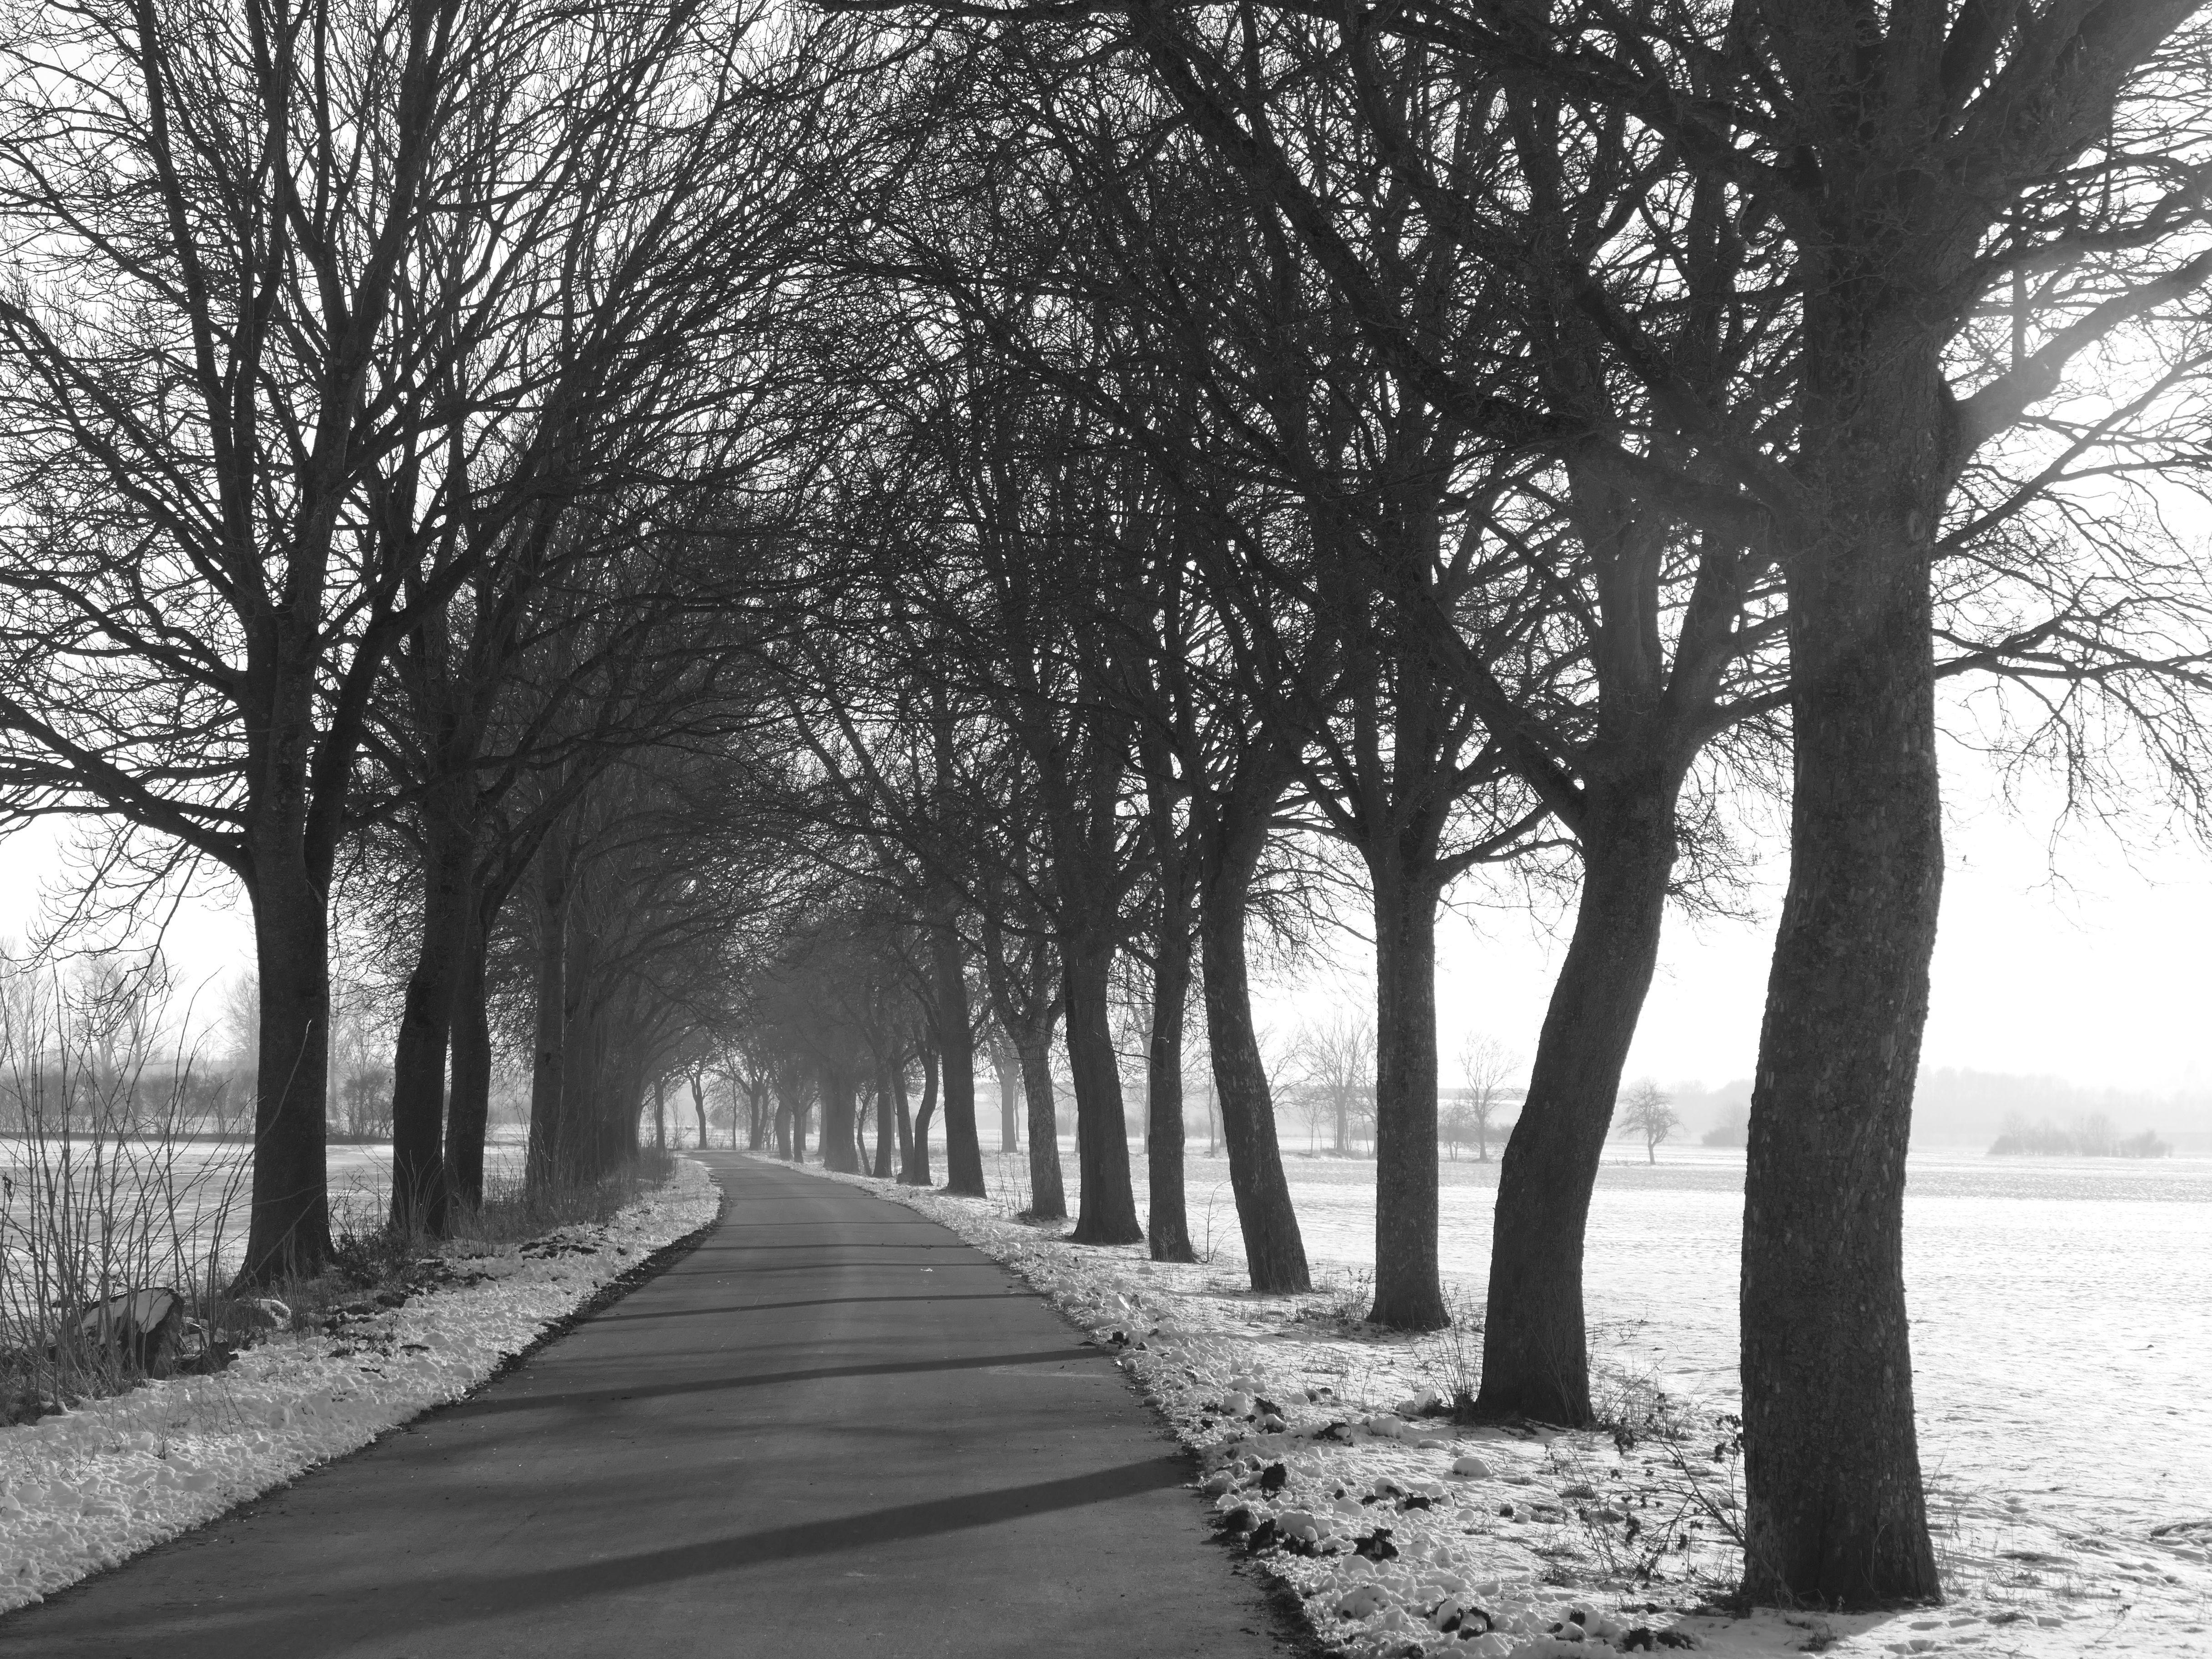
landscape, tree, nature, branch, cold, winter, black and white, plant, road, morning, weather, monochrome, season, trees, avenue, wintry, monochrome photography, atmospheric phenomenon, woody plant